Rene Beauregard House

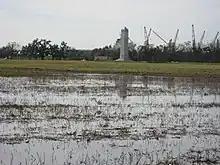
Battlefield marshland

Katrina flooded the entire parish of St. Bernard with 2–22 feet of water due to overtopping and levee breaches of the Mississippi River-Gulf Outlet (MRGO) in St. Bernard Parish and Industrial Canal in the lower 9th Ward of Orleans Parish. This resulted in the complete ruin of the park’s visitor center and substantial damage to other structures including the historic Malus-Beauregard House, the Chalmette Monument, and Chalmette National Cemetery. The nearby Mississippi River levee was not overtopped or breached at any time during or after Katrina. MRGO has been dammed and the levees strengthened, however, all the land is sinking due to soil subsidence, saltwater intrusion, and levees blocking silt deposition.